Golden Dawn (Greece)

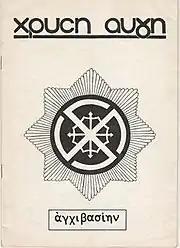
Cover of the first issue of "Chrysi Avgi" magazine, December 1980

In December 1980, Nikolaos Michaloliakos and a group of supporters launched "Chrysi Avgi" magazine. Michaloliakos had been active in far-right politics for many years, having been arrested several times for politically motivated offences, such as beatings and illegal possession of explosive materials, which led to his discharge from the military. While he was in prison, Michaloliakos met the leaders of the Greek military junta of 1967–1974 and laid the foundations of the Golden Dawn party. The characteristics of the magazine -which featured the swastika and other Nazi symbols, Adolf Hitler, Nazis and collaborators, and some of its issues bore the alternate title "National-Socialist Periodical Publication"- and of the organisation were clearly aligned to Neo-Nazism. "Chrysi Avgi" magazine ceased publication in April 1984, when Michaloliakos joined the National Political Union and took over the leadership of its youth section. In January 1985, he broke away from the National Political Union and founded the Popular National Movement – Golden Dawn, which was officially recognised as a political party in 1993.